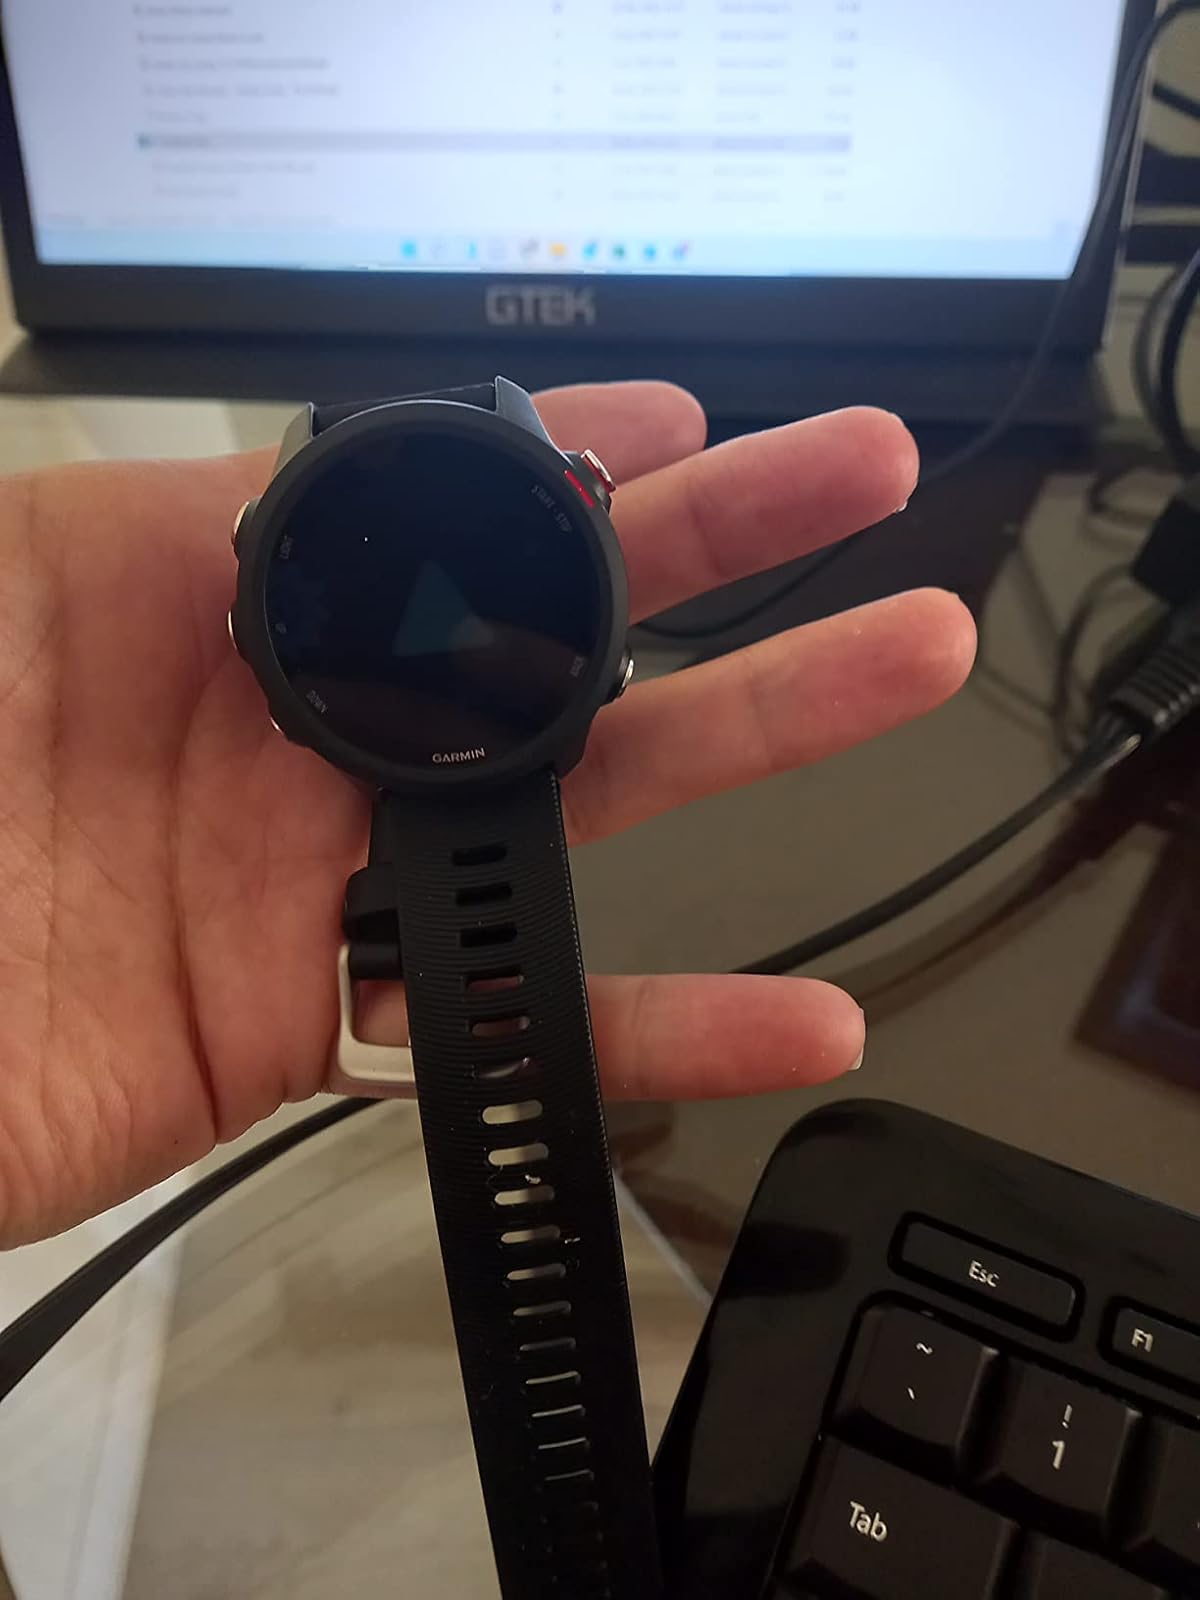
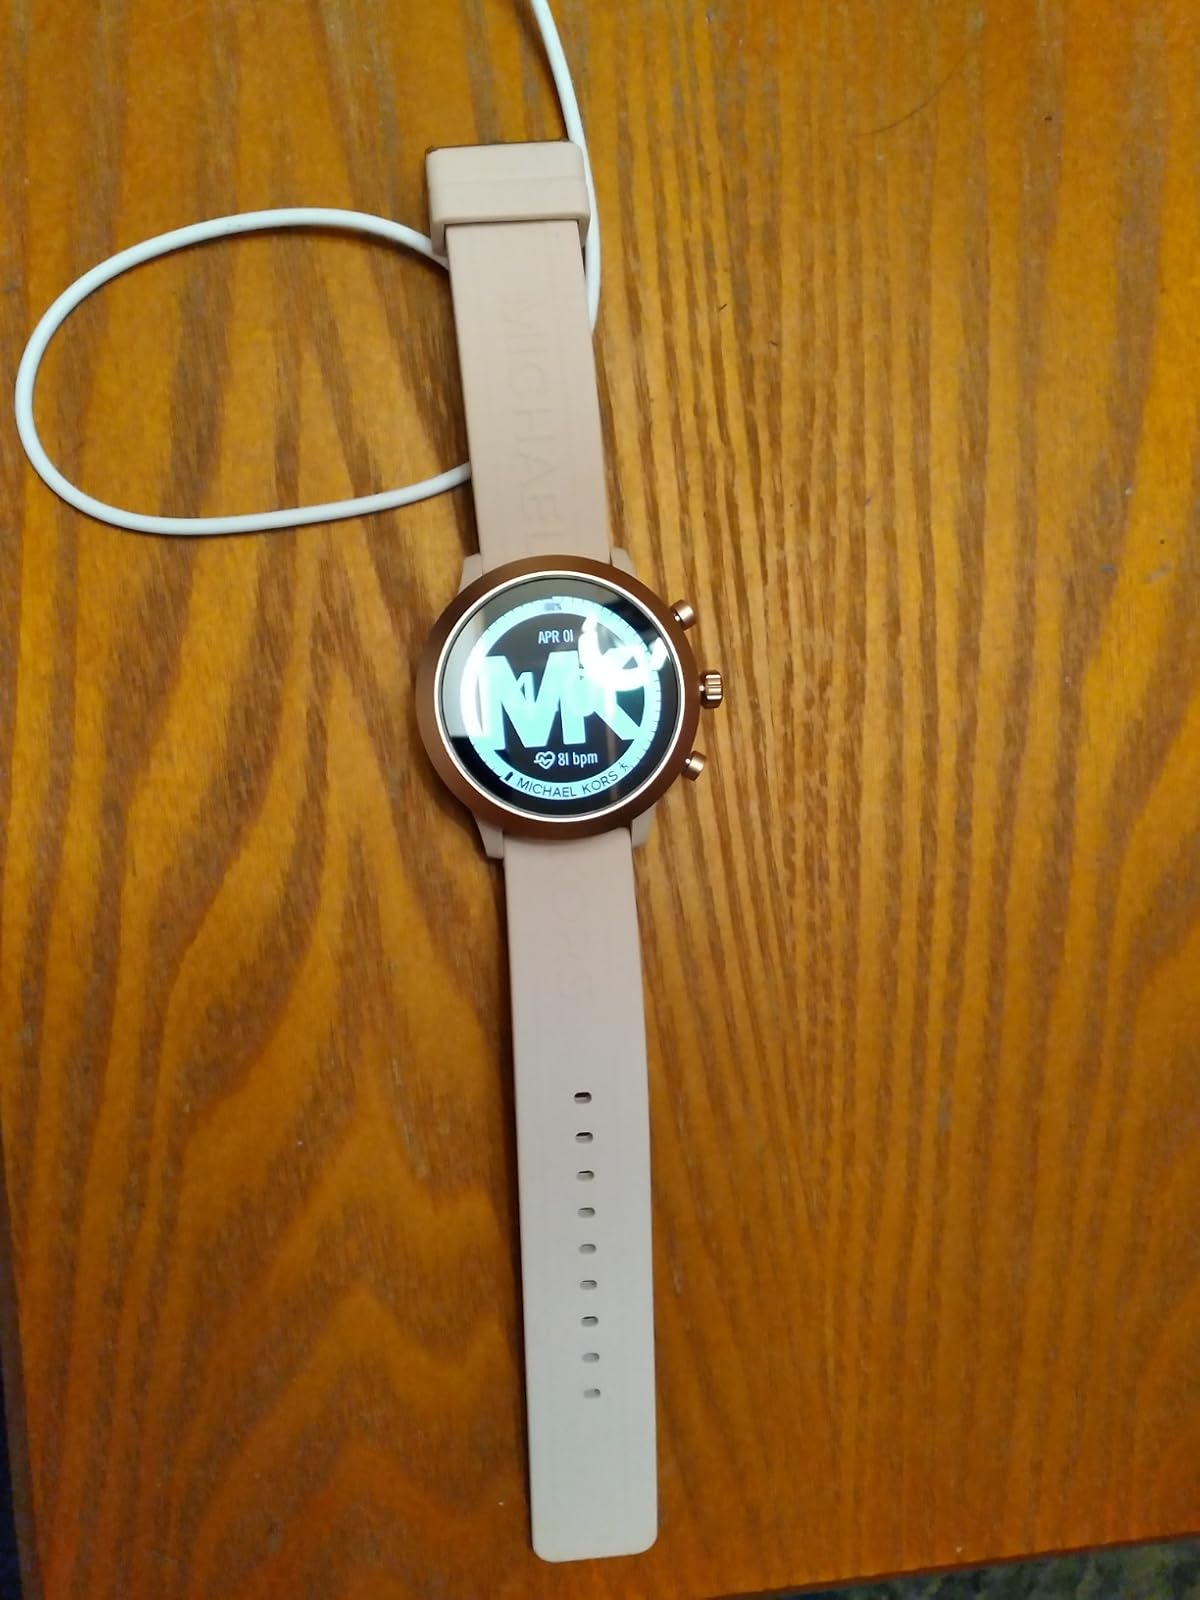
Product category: smartwatch
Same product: no